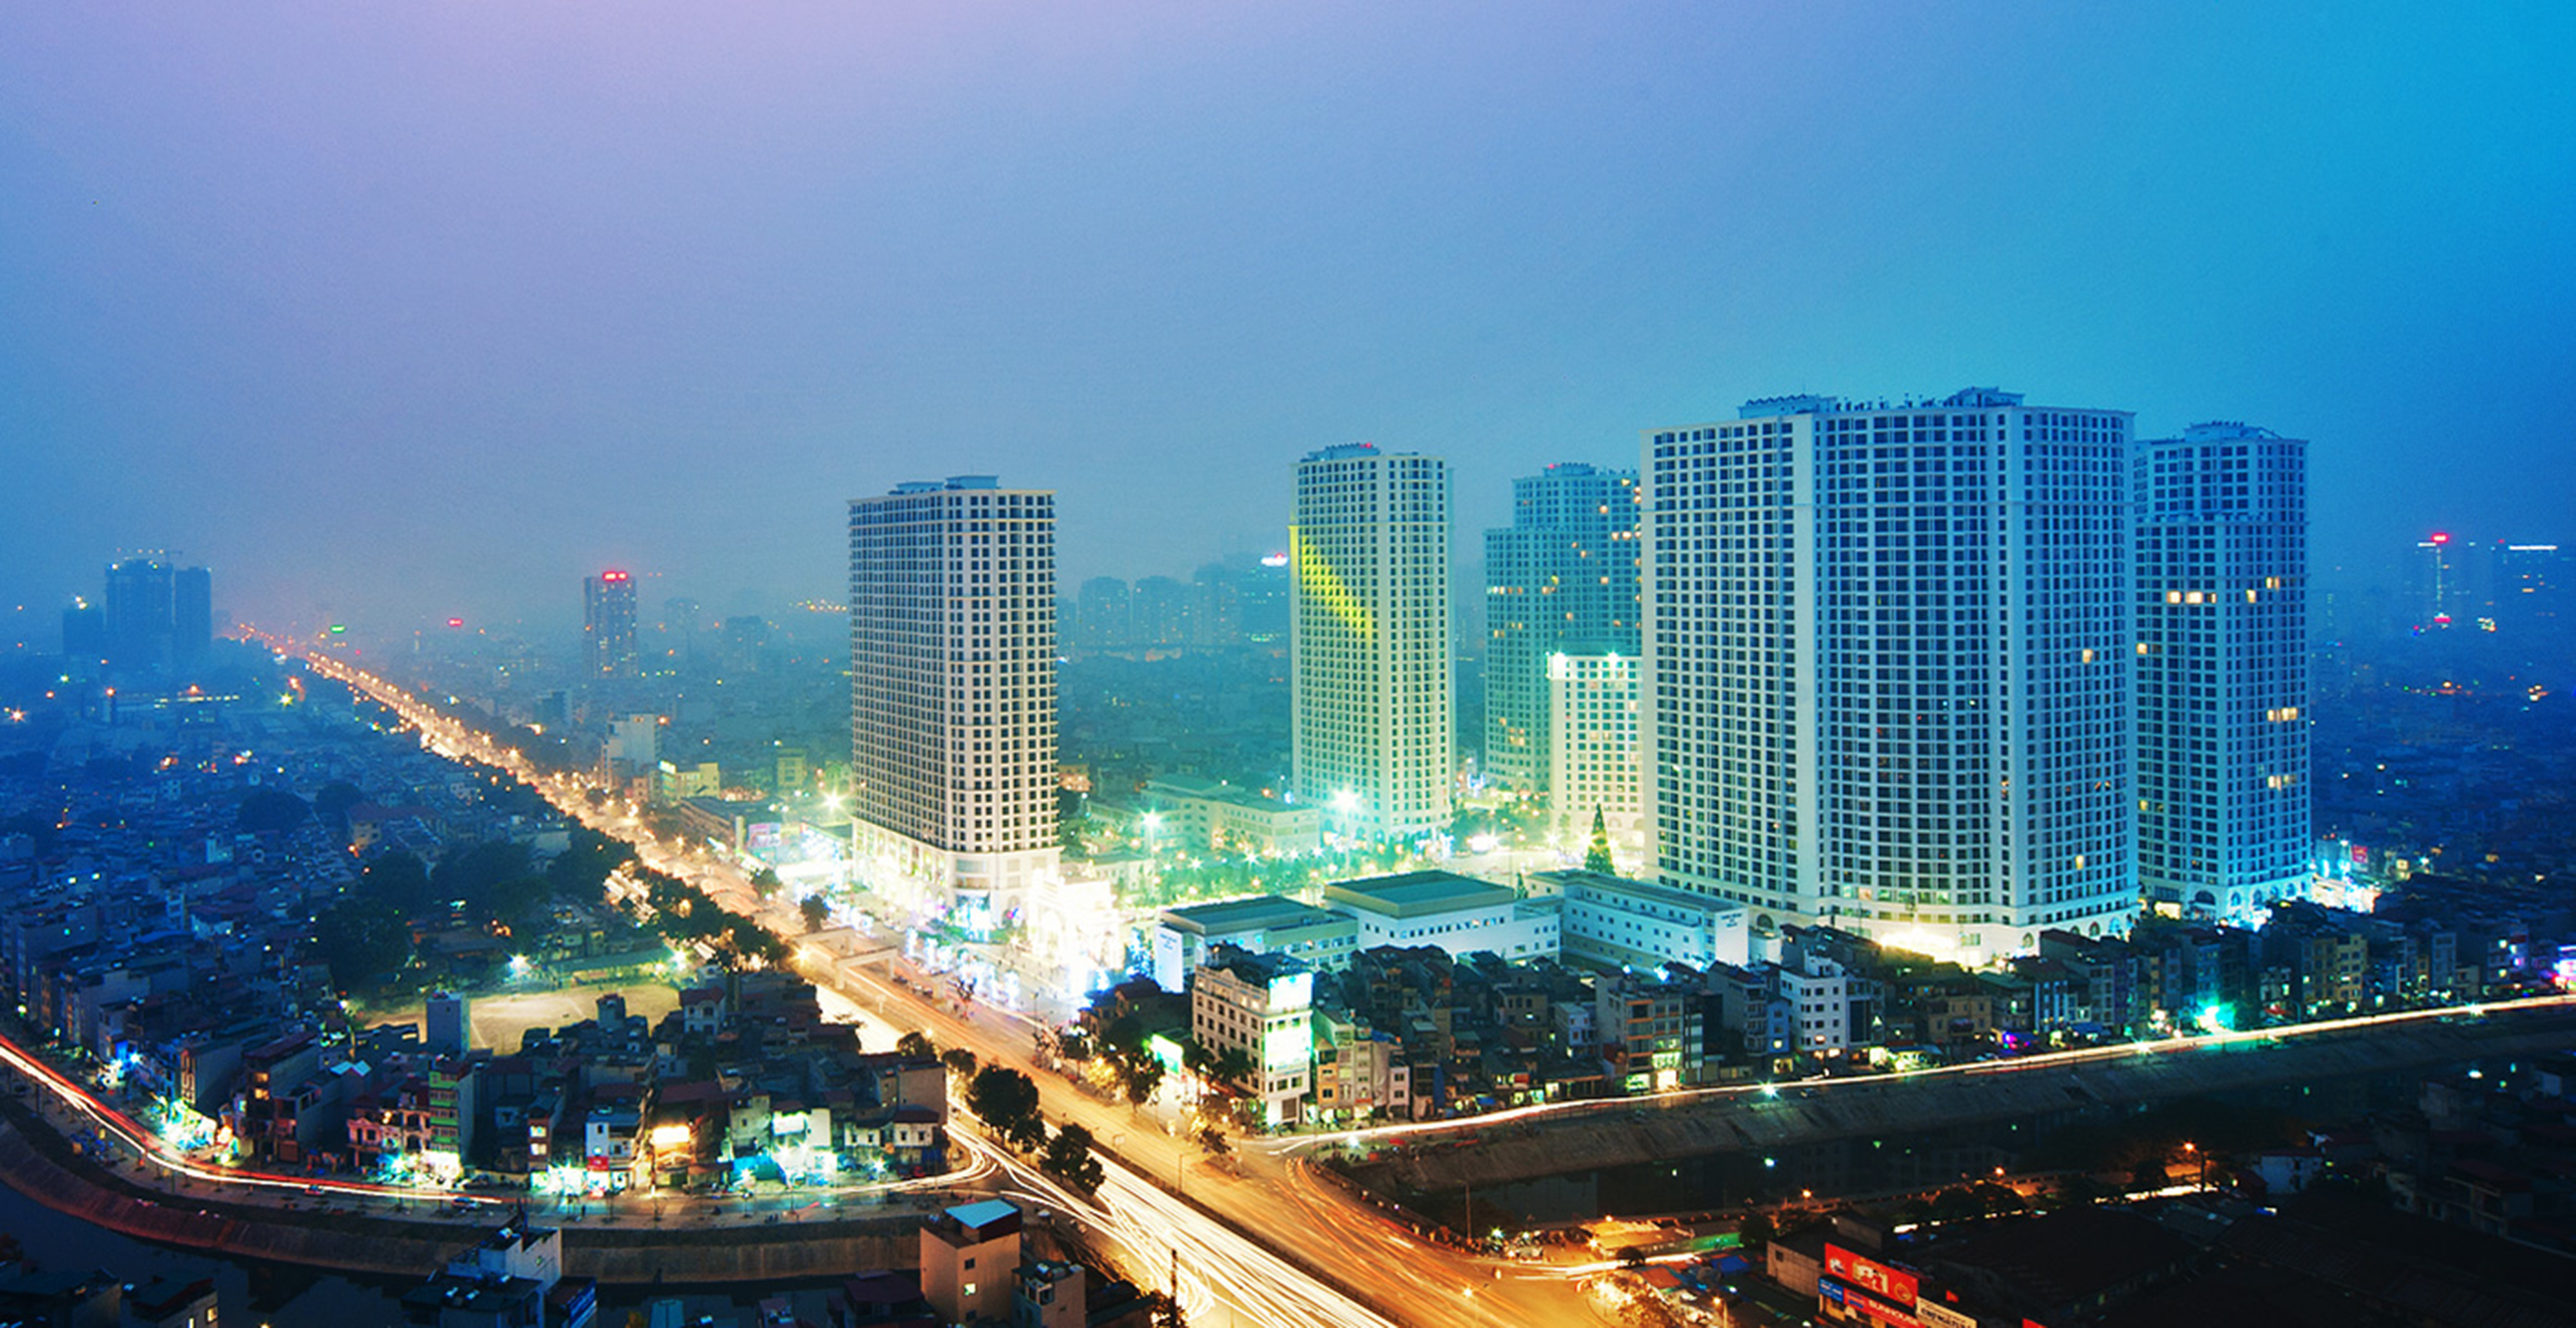
estate, city, metropolitan area, cityscape, metropolis, urban area, skyline, skyscraper, tower block, human settlement, night, landmark, downtown, sky, building, architecture, mixed use, infrastructure, real estate, condominium, highway, landscape, tower, evening, overpass, road, thoroughfare, dusk, commercial building, traffic, urban design, tourist attraction, freeway, aerial photography, tourism